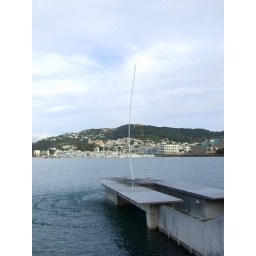
This pole was turning and throwing water at the same time - drawing water spirals in the air